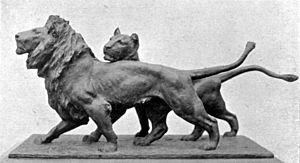
Lion et lionne